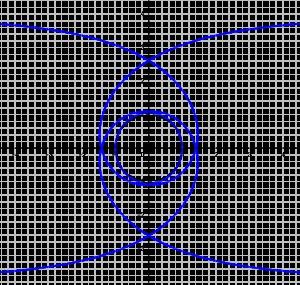
En géométrie plane, un épi est une courbe plane dont l'équation polaire est de la forme :